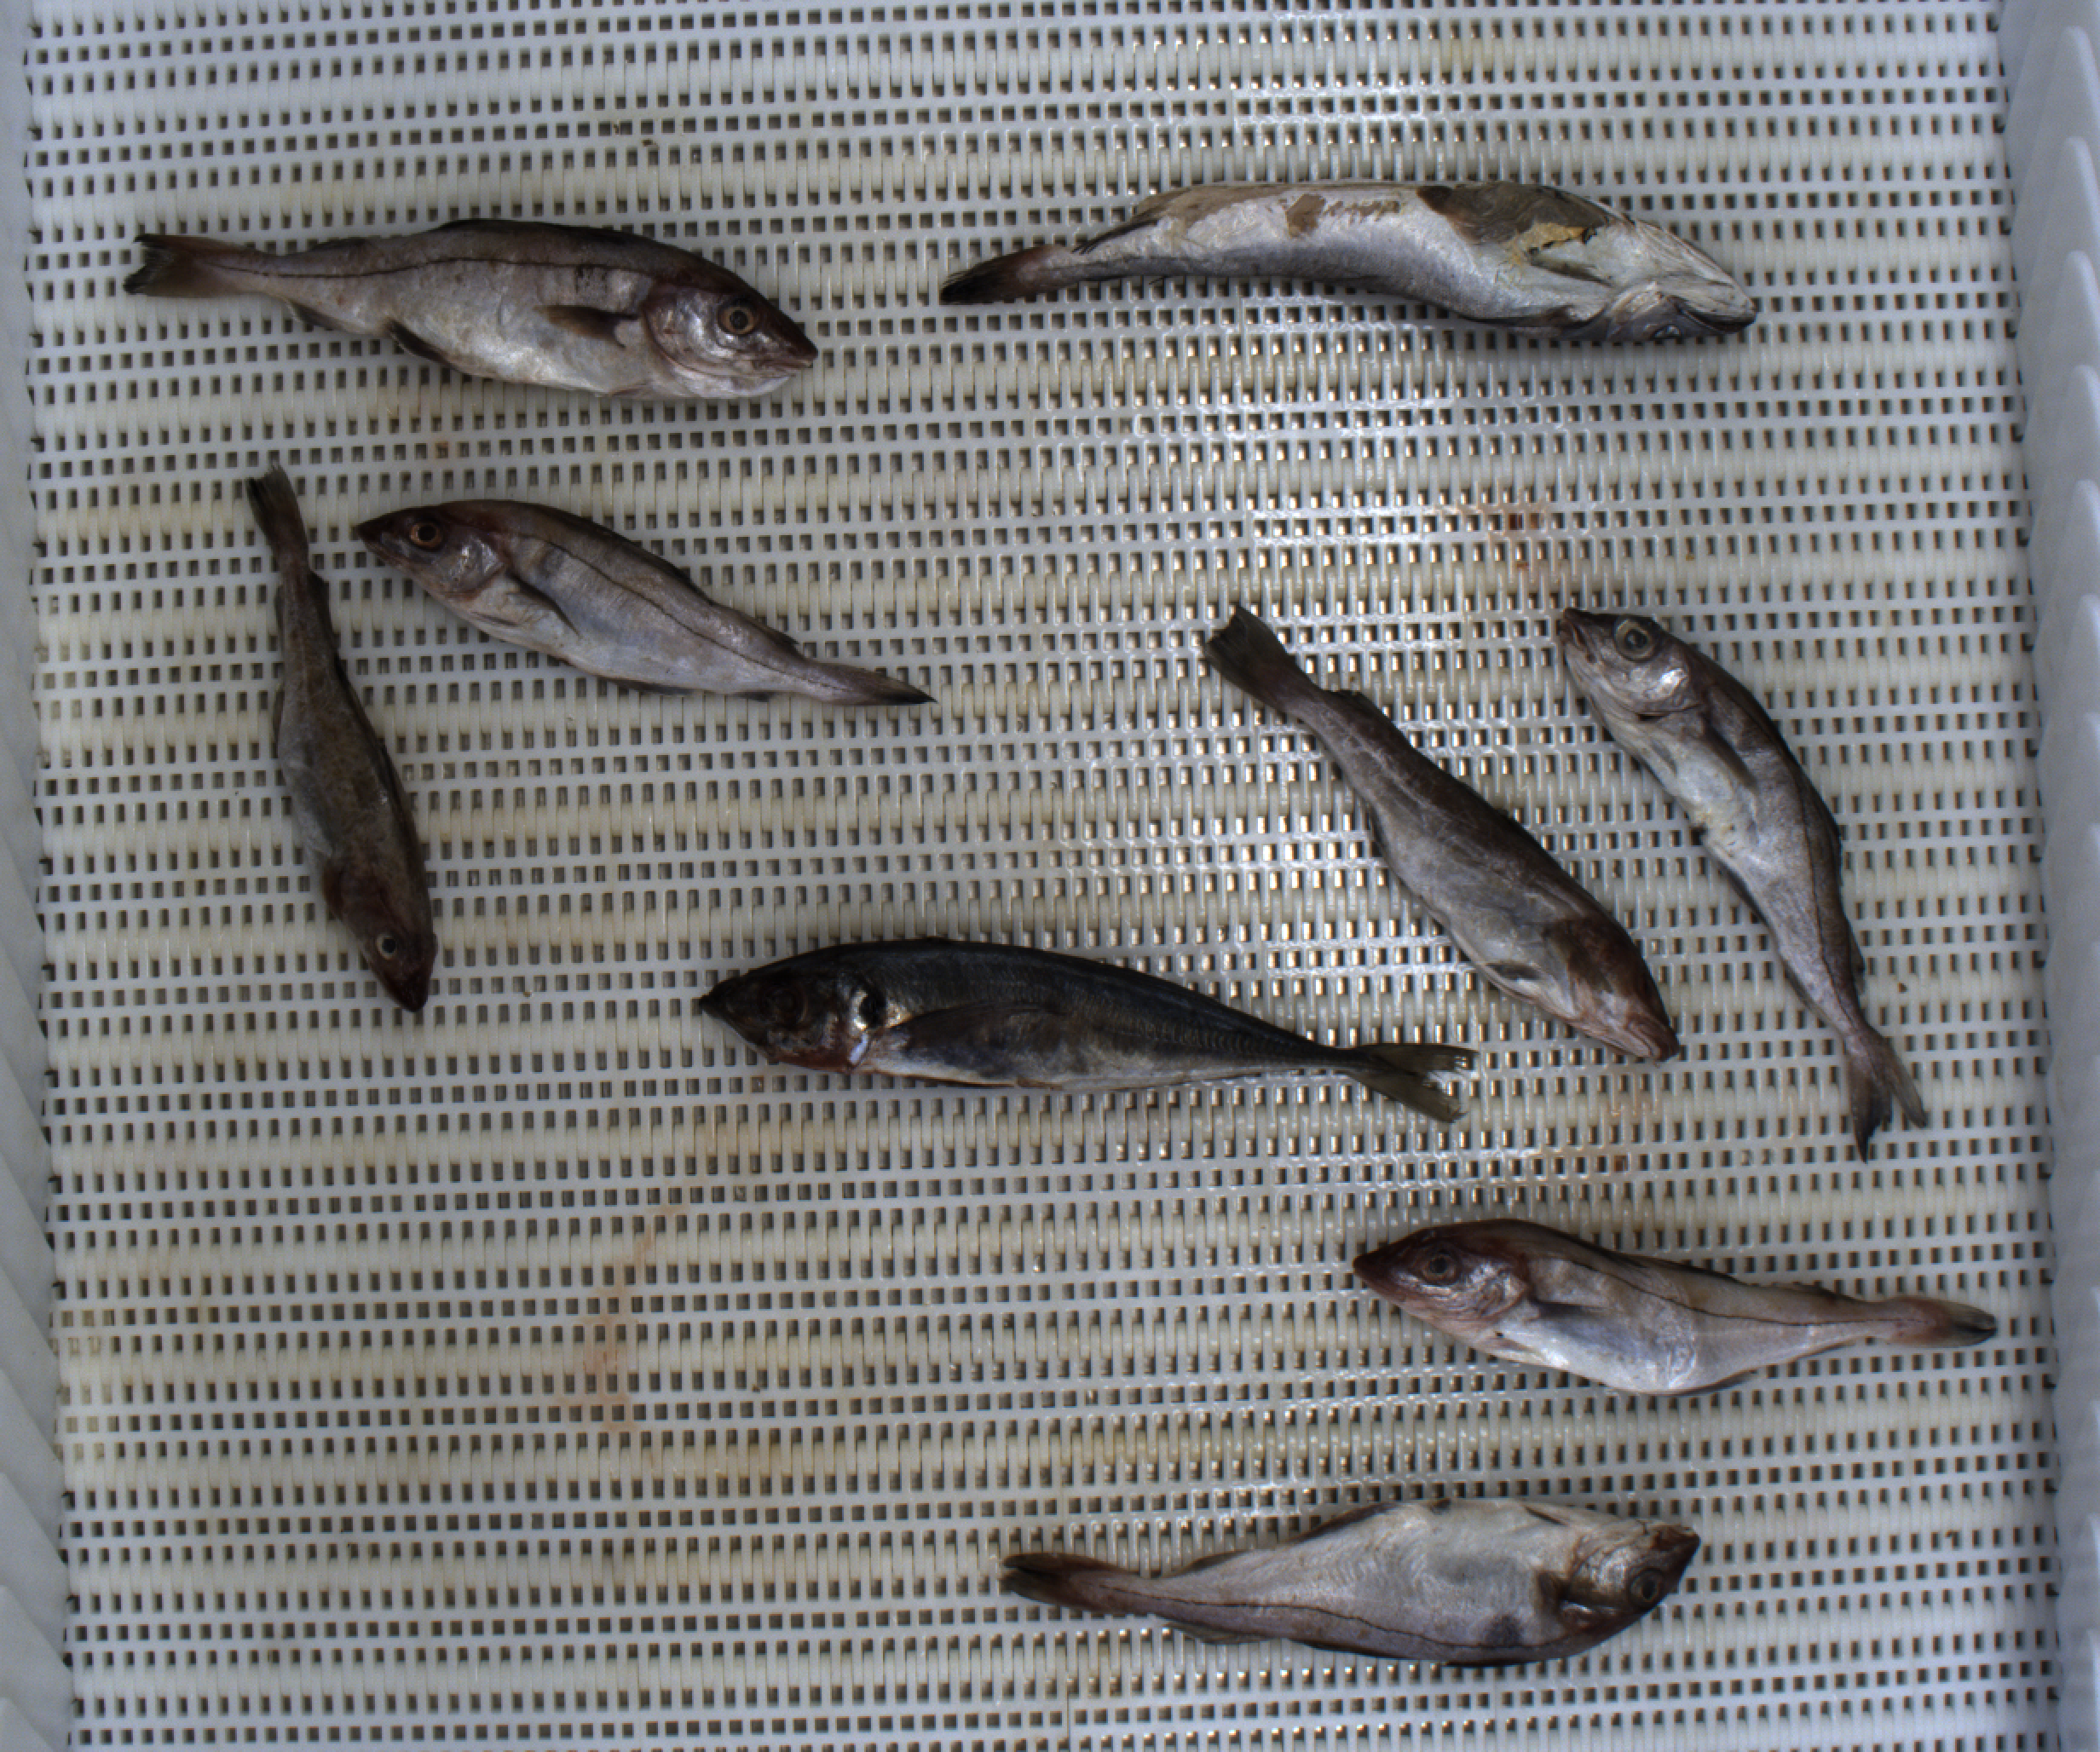
Total fish: 9
Cod: 2
Haddock: 5
Whiting: 0
Hake: 1
Horse mackerel: 1
Saithe: 0
Other: 0